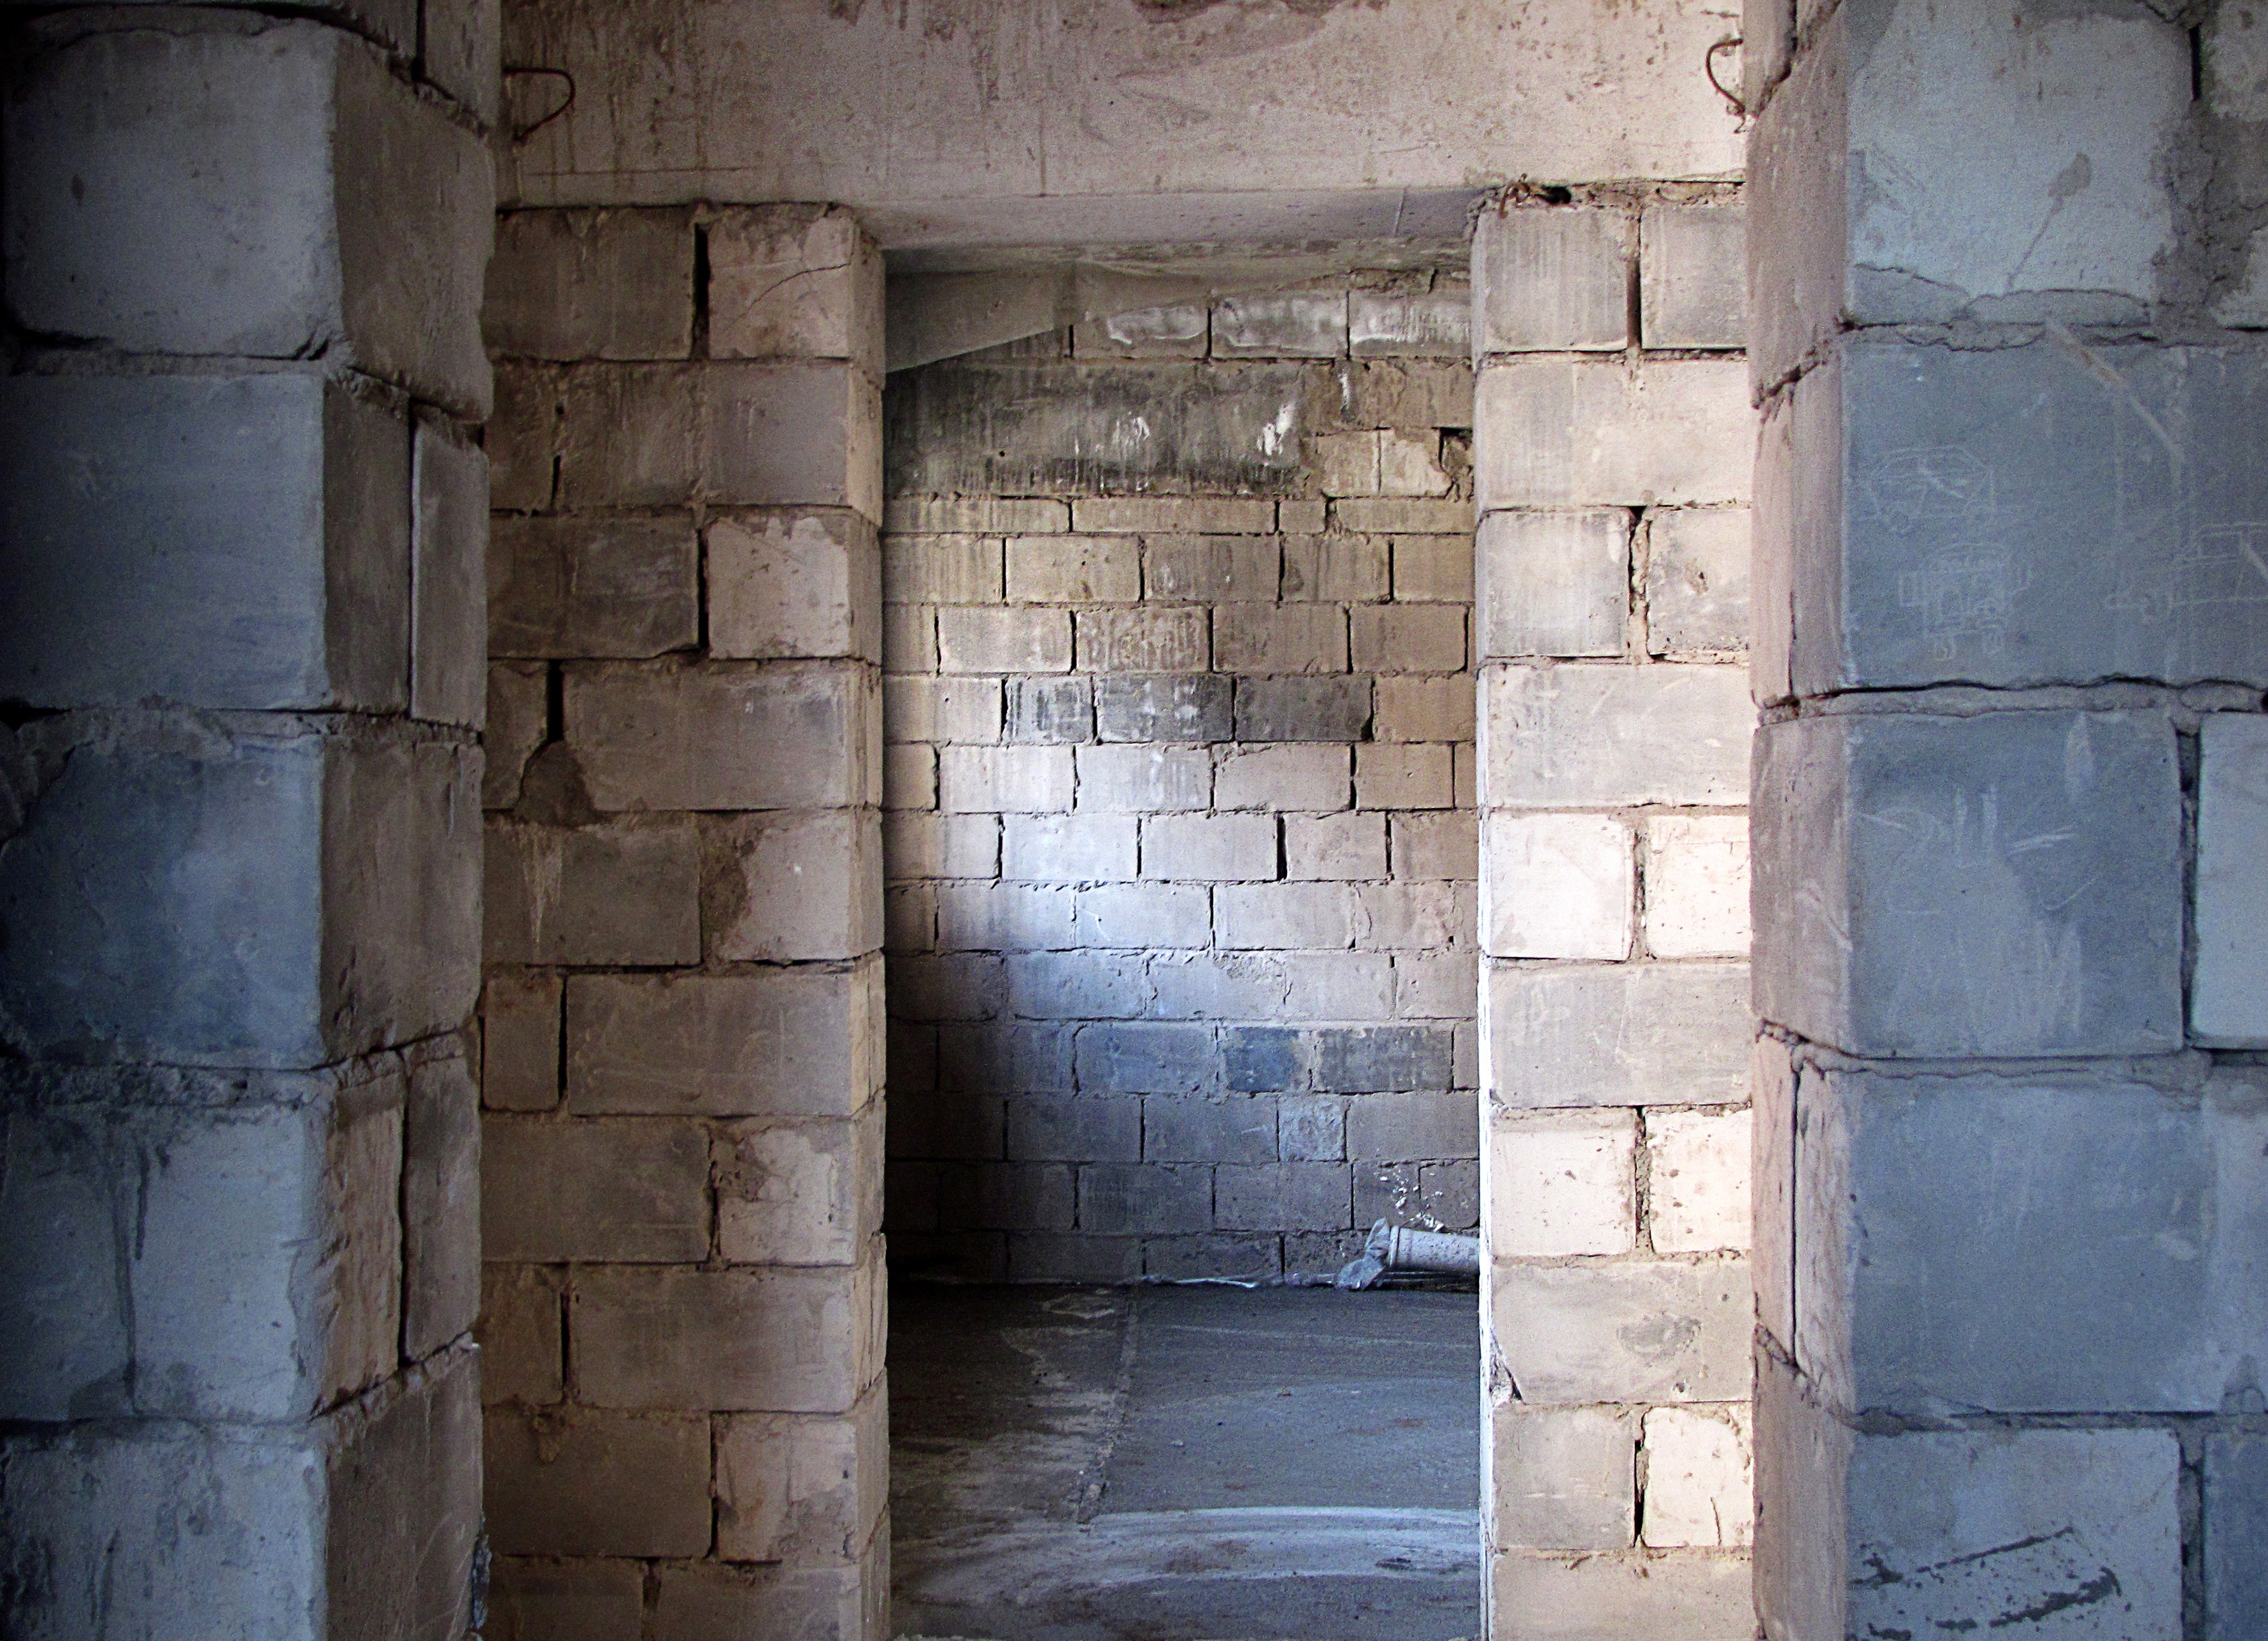
rock, architecture, structure, wood, house, texture, window, building, wall, construction, column, facade, blue, brick, material, housing, temple, ruins, wall building, invoice, home construction, ancient history